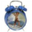
Label: clock